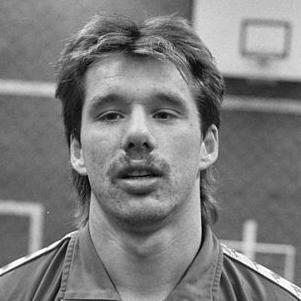
Age: 23